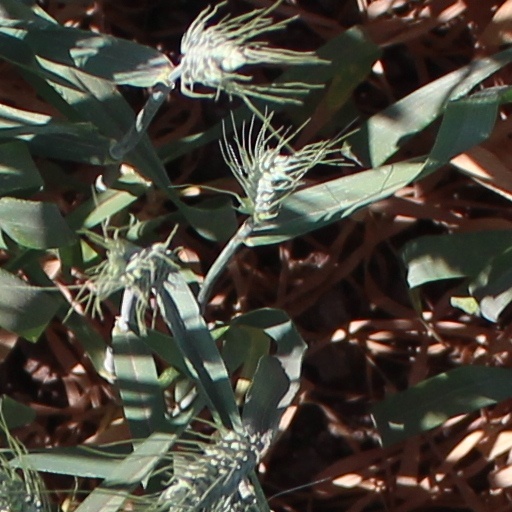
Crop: wheat